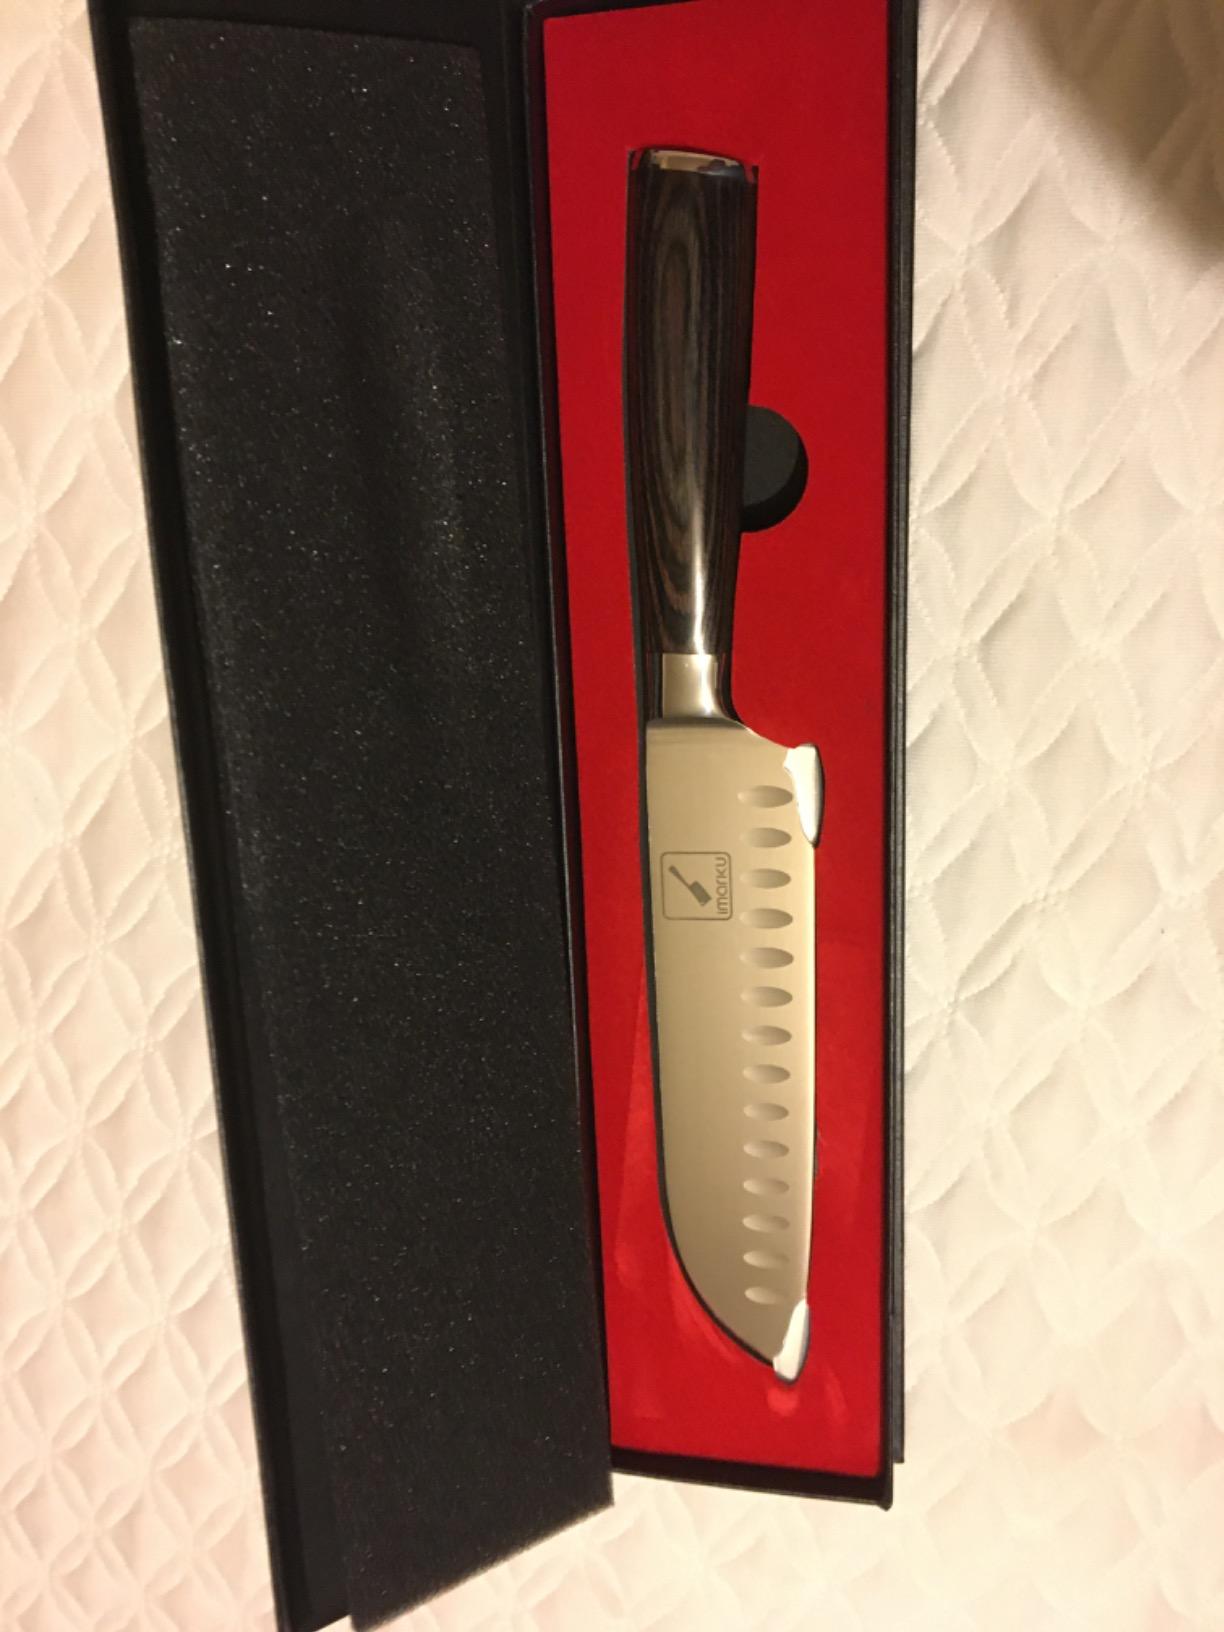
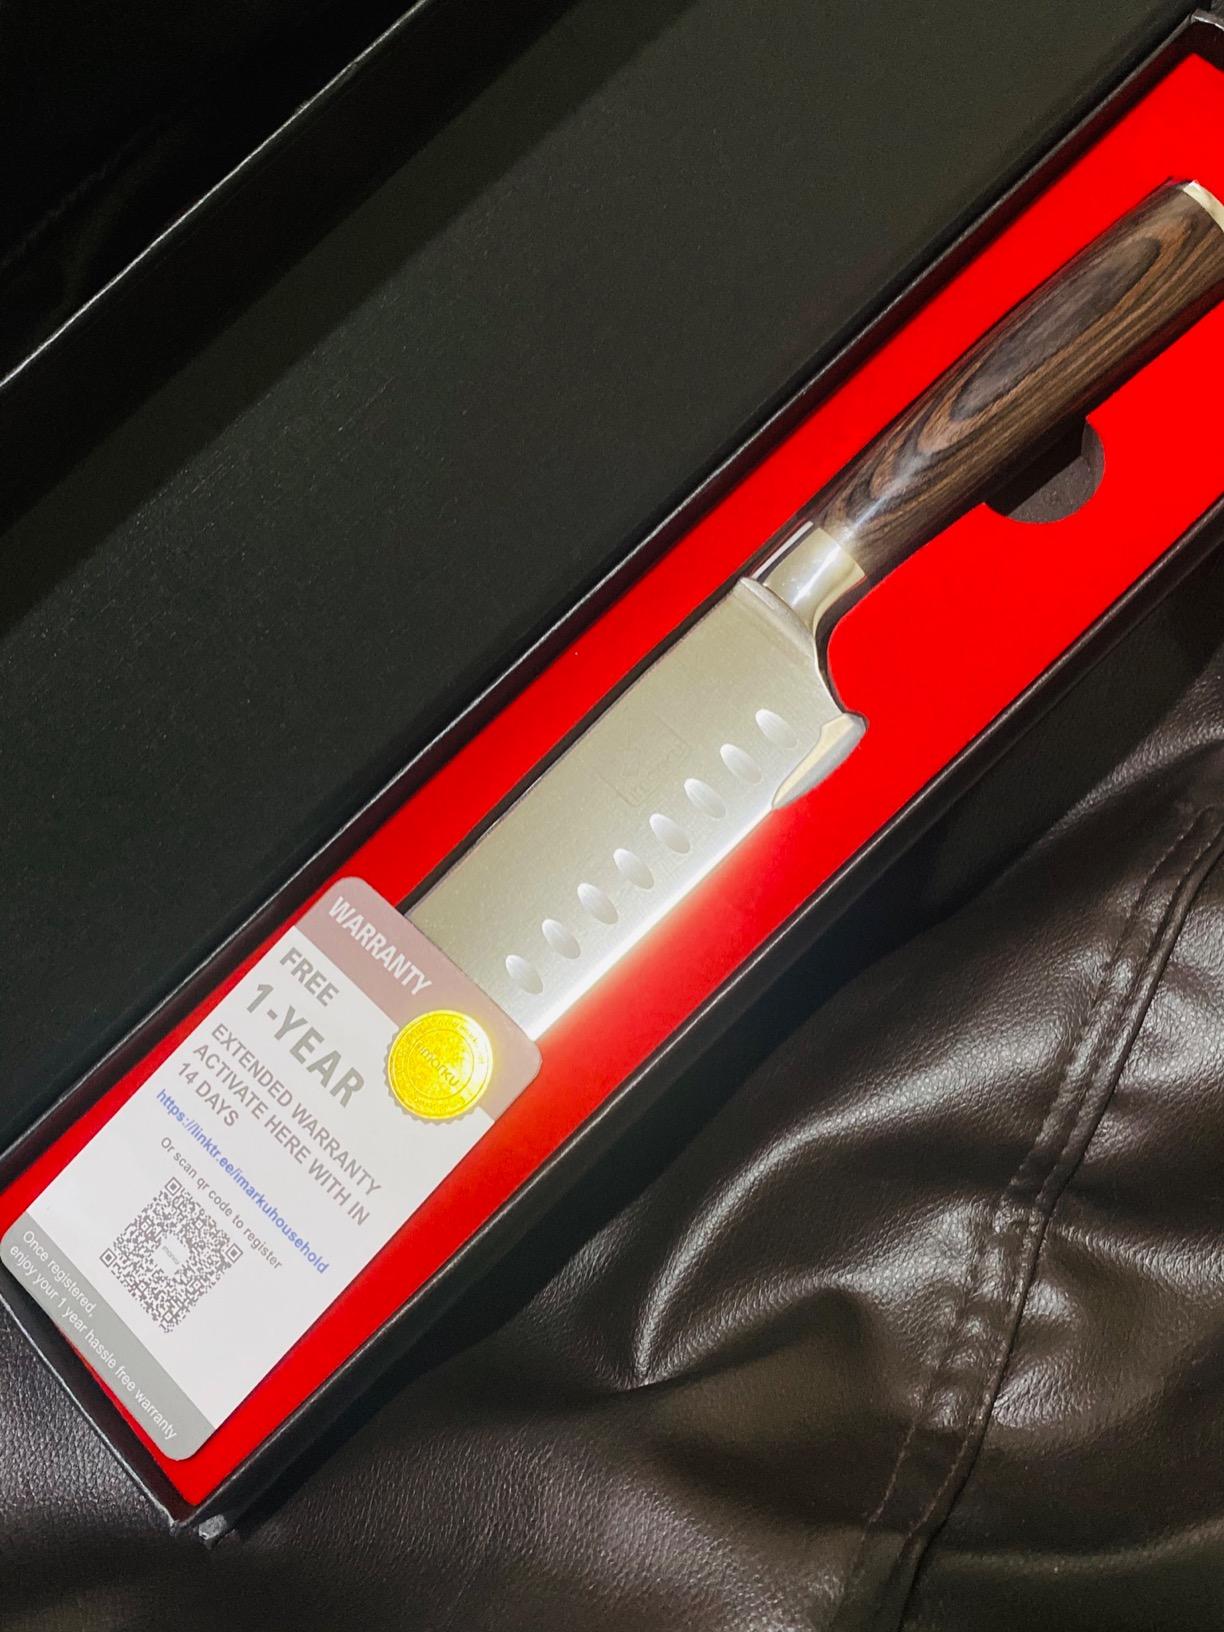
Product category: items_knife
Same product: yes